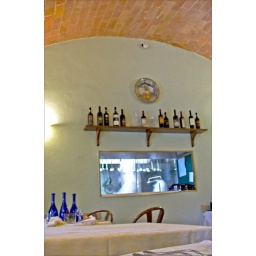
Plastic water bottles are rarely used. Instead, water is served in glass bottles like those blue ones.